Chicago Club

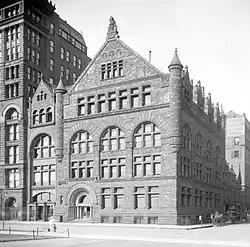
The Burnham & Root-designed building, originally constructed for the Art Institute of Chicago, which became the Club's headquarters from 1893-c.1928

In 1893, the club decided it needed larger quarters, and it purchased from the Art Institute of Chicago its former building on the corner of Michigan Avenue and Van Buren Street. This building has been put up in 1886-1887 and was designed by Burnham and Root to be the first home of the Institute, which moved across the street to its current location in 1892. This building remained the clubhouse until the 1920s, when it collapsed during remodelling.